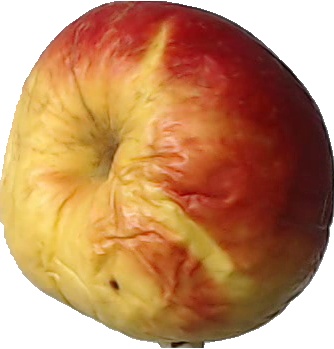
Label: apple_red_yellow_1